Thomas Sherren Whittaker

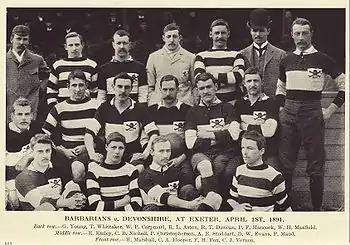
Whittaker with the first touring Barbarians. Whittaker is back row, second from left

Despite Whittaker attending Rugby School, whose members filled the ranks of Cambridge University rugby club, there is no record of Whittaker playing for the University team. On the year he graduated from University, Whittaker is recorded as representing Manchester Rugby Club, and during the same year was invited by Percy Carpmael to join the very first Barbarian team.